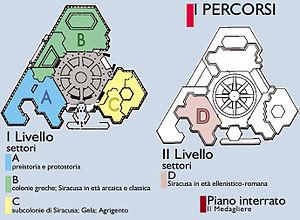
Le Musée archéologique régional Paolo Orsi de Syracuse, en Sicile, est l'un des principaux musées archéologiques d'Italie.